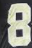
Number: 8